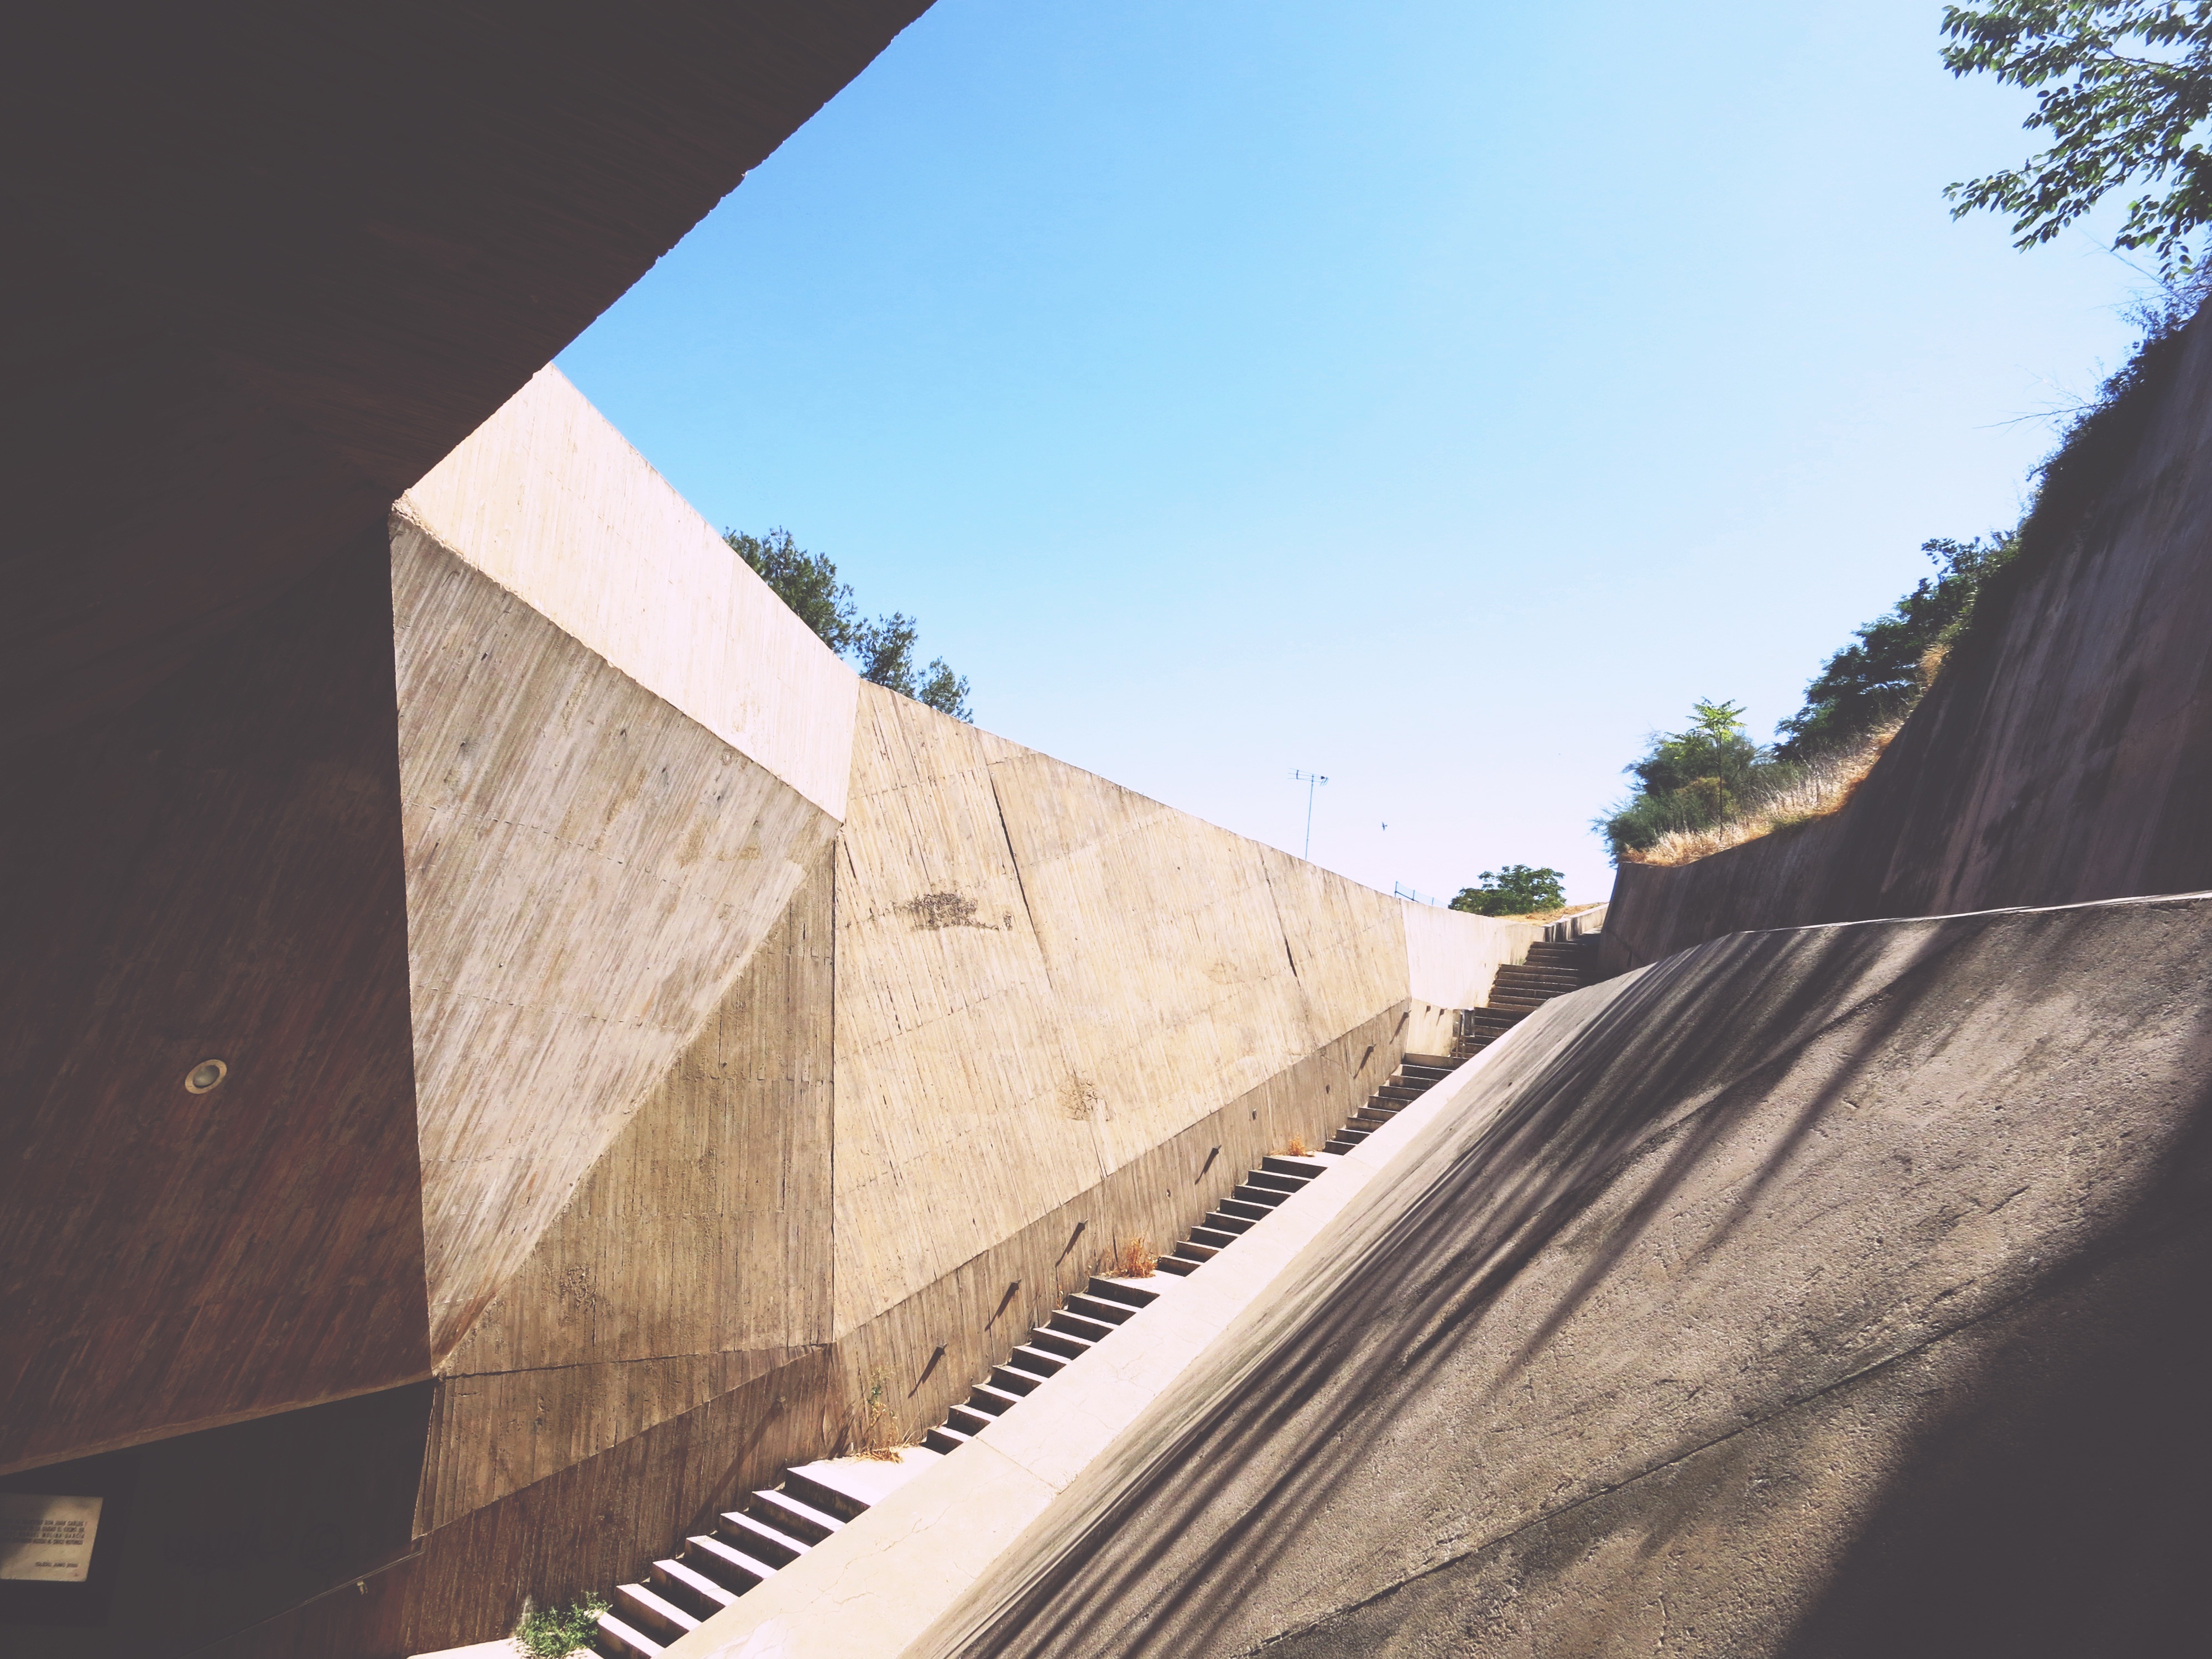
architecture, structure, perspective, building, wall, staircase, construction, exit, entrance, stairway, modern, concrete, stairs, cement, contemporary